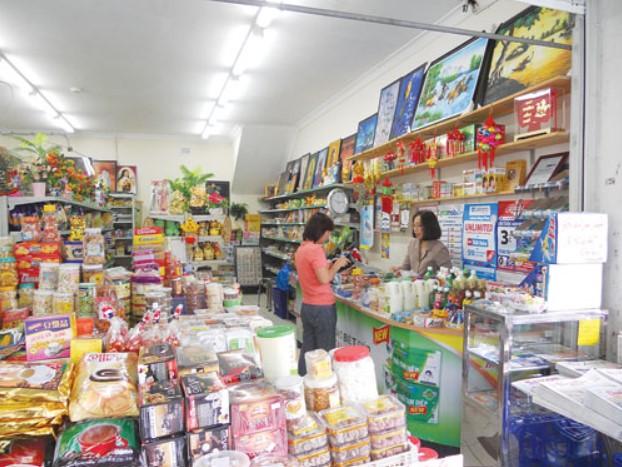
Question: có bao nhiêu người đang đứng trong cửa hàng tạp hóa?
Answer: có hai người phụ nữ đang đứng ở trong cửa hàng tạp hóa